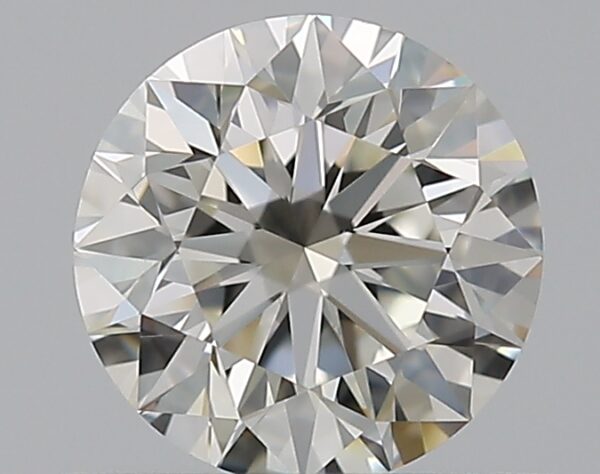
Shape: round
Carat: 0.55
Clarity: IF
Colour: I
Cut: EX
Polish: EX
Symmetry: EX
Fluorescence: F
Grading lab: GIA
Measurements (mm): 5.21 x 5.23 x 3.27